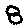
Label: 8